Describe the emotion expressed in this image:  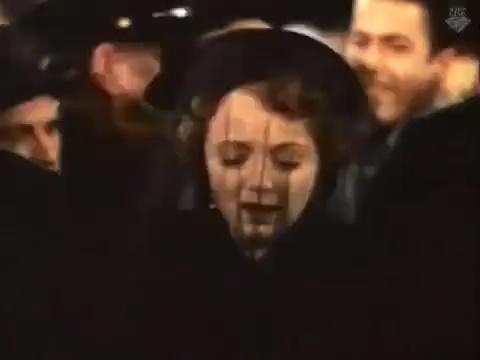
This person displays Pain, valence and arousal with low intensity.